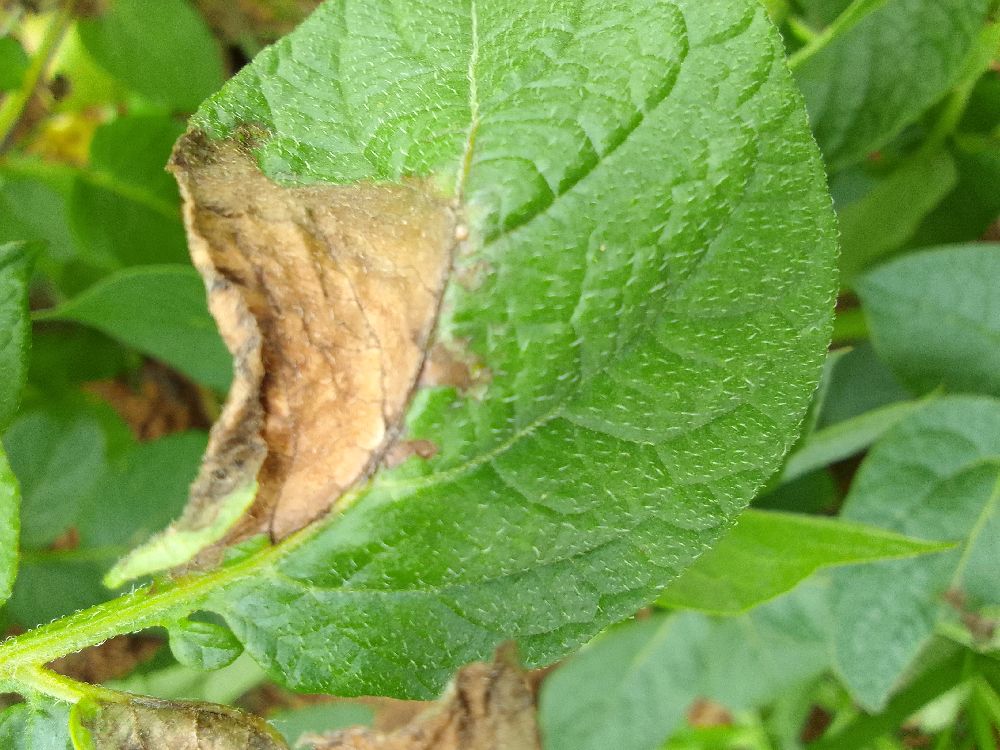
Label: Late blight